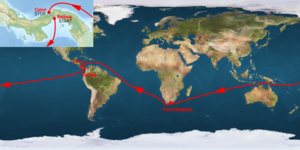
Joanna Pajkowska - Asia est une navigatrice polonaise. Capitaine de bateau, sauveteuse en haute-mer, elle a parcouru plus de 145 000 miles dans des courses en solitaire ou en duo.